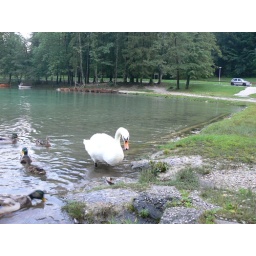
1st day - Bled - Bled lakeShahar is sleeping in the car